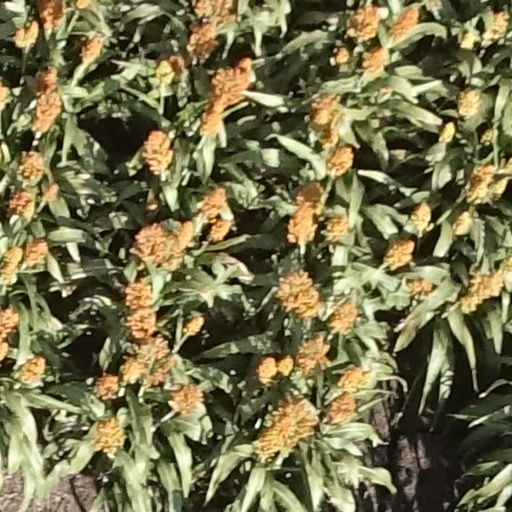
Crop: sorghum